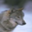
Label: wolf